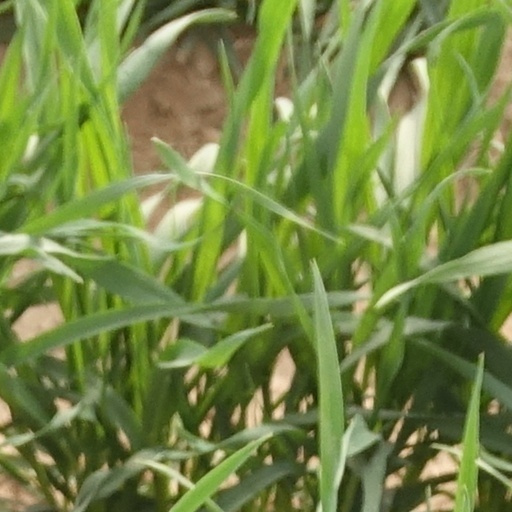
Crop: wheat